Koreanic languages

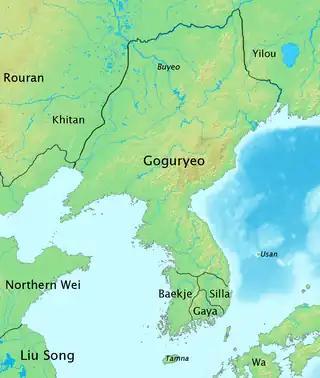
The Korean peninsula in the late 5th century

In the south, Baekje, the Gaya confederacy and Silla arose from Mahan, Byeonhan and Jinhan respectively.